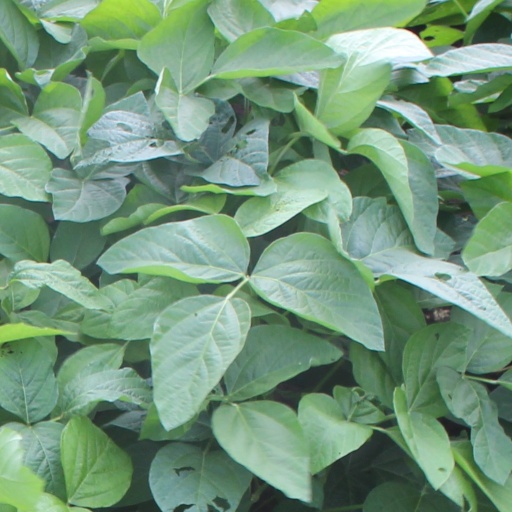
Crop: soybean